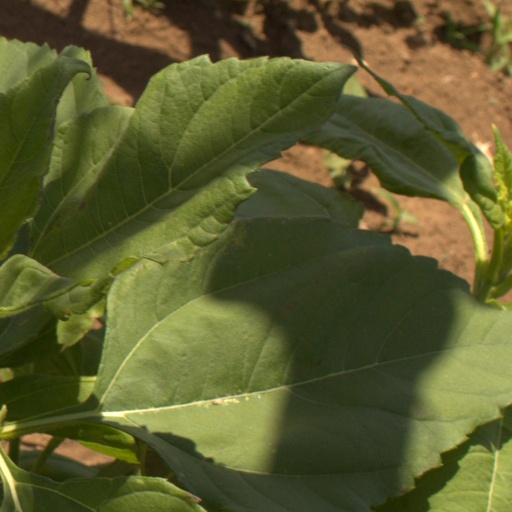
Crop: Jerusalem artichoke